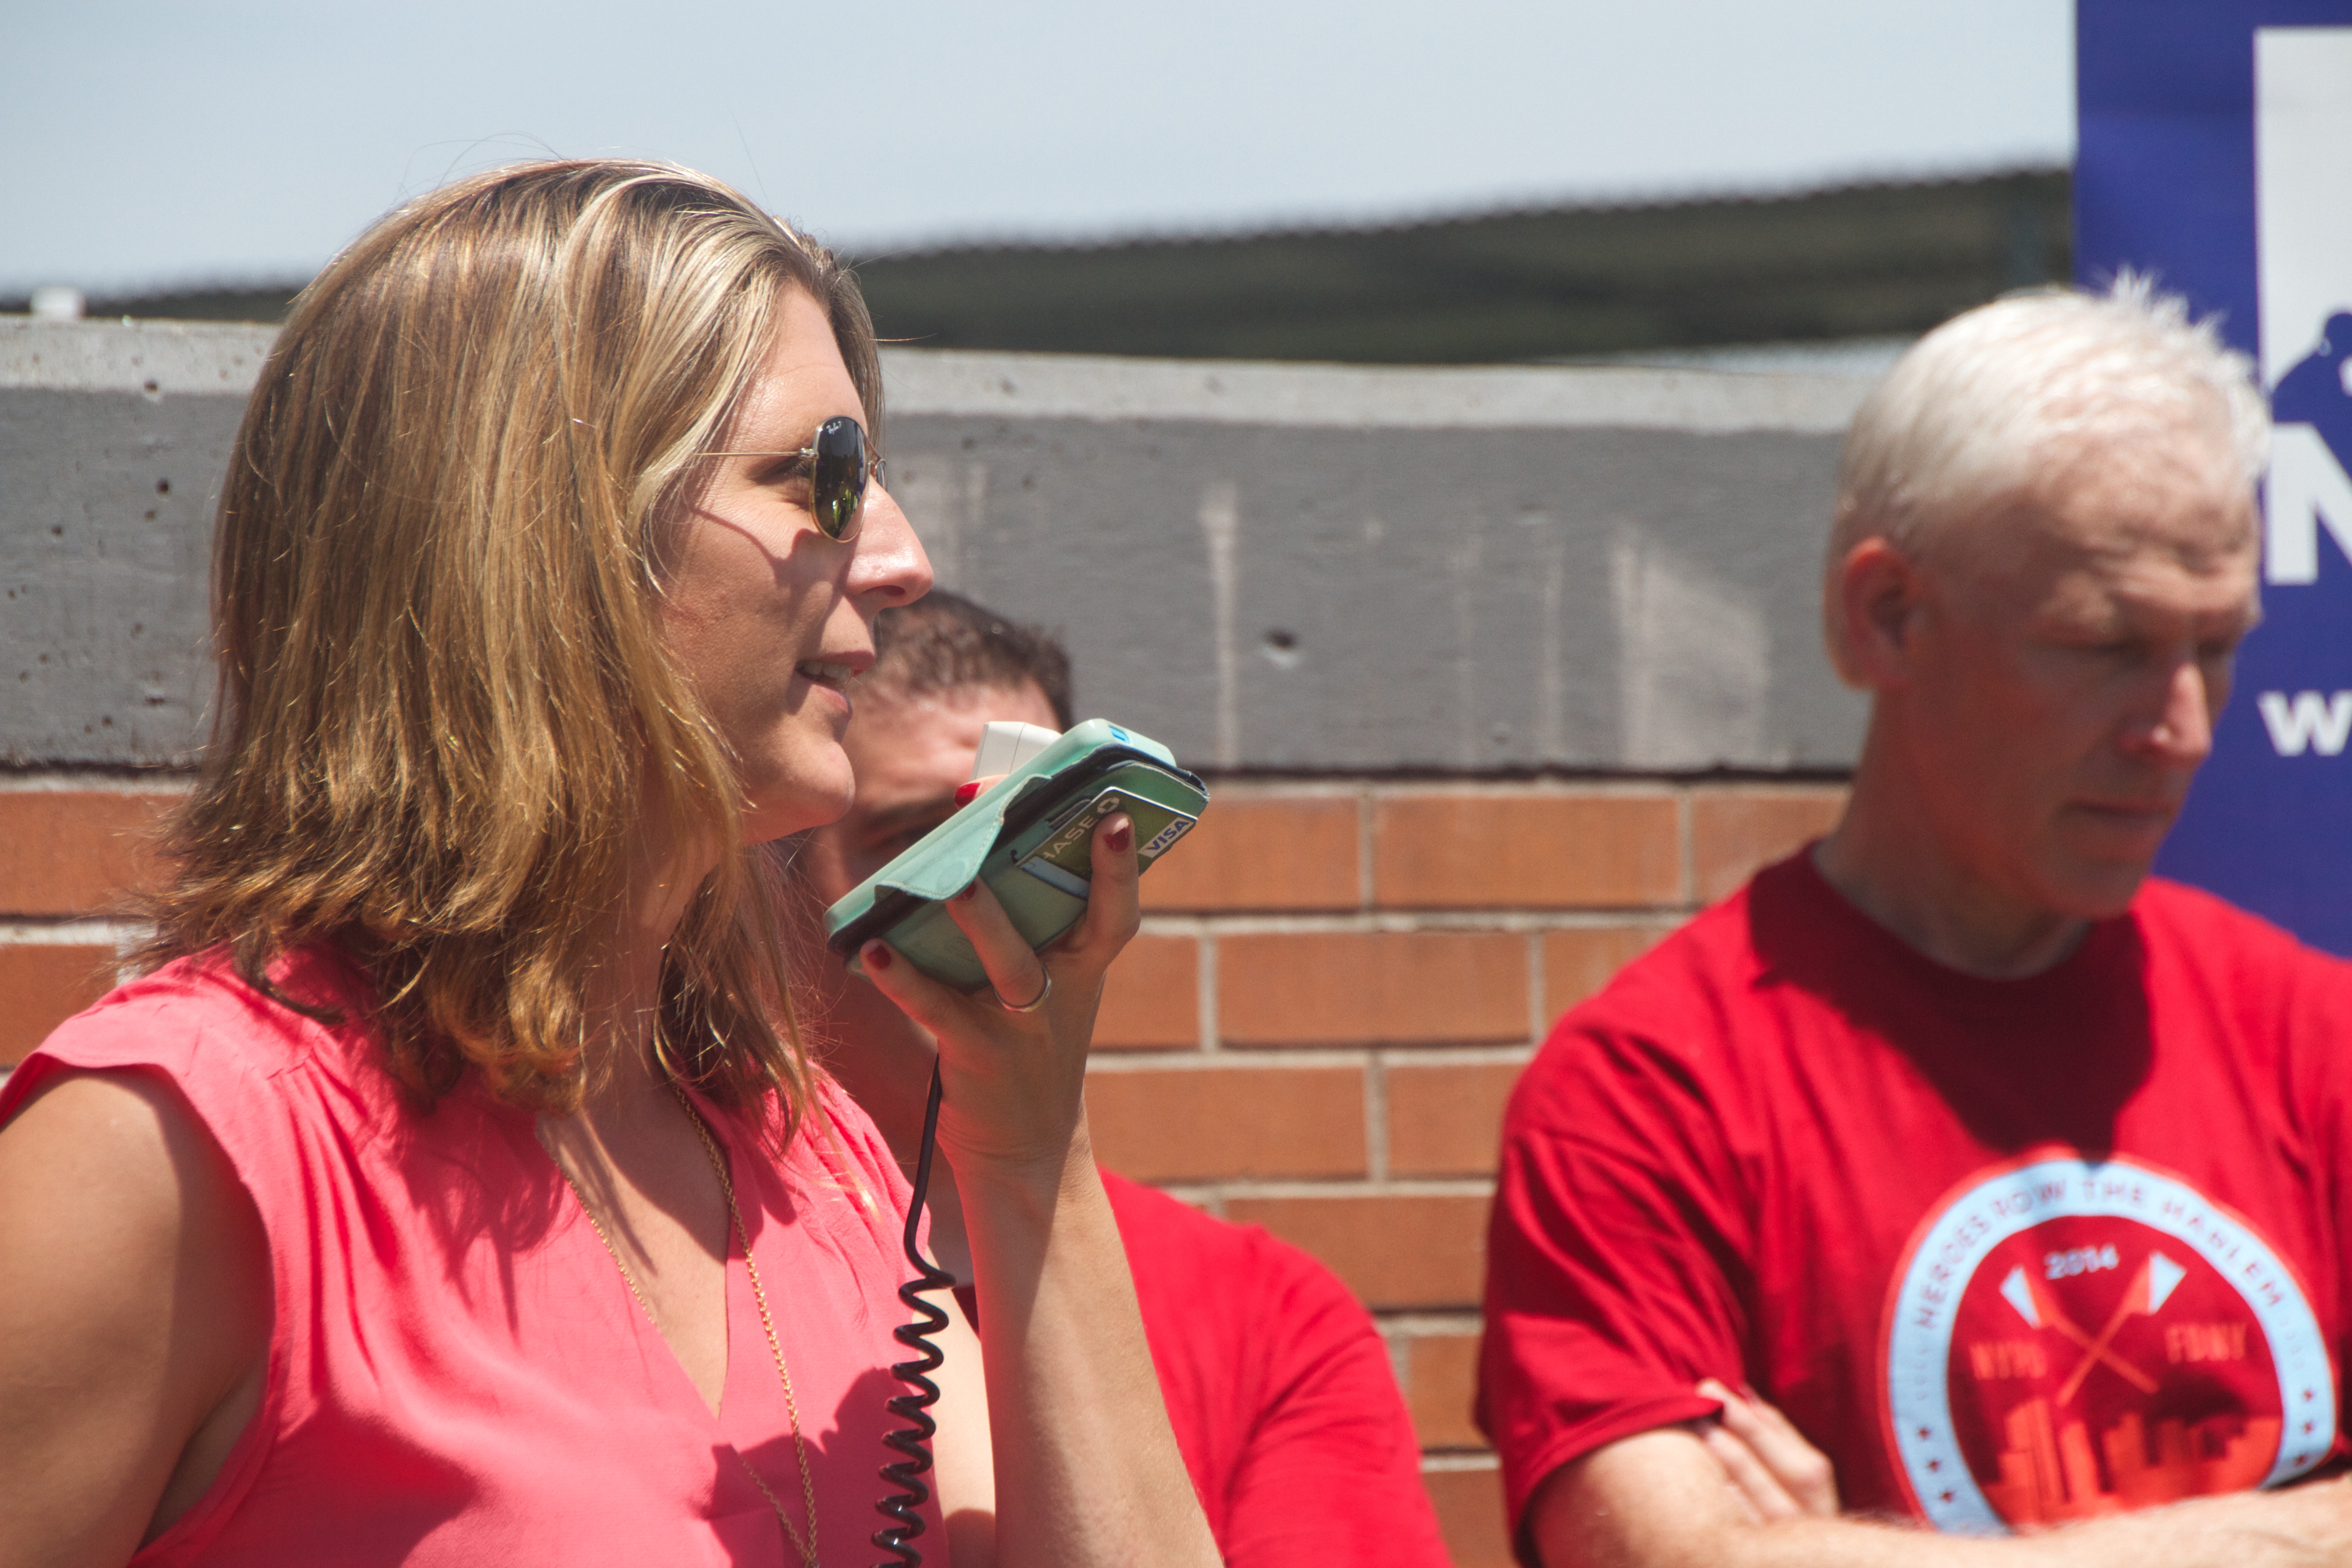
rownewyork, tournament, endurance sports